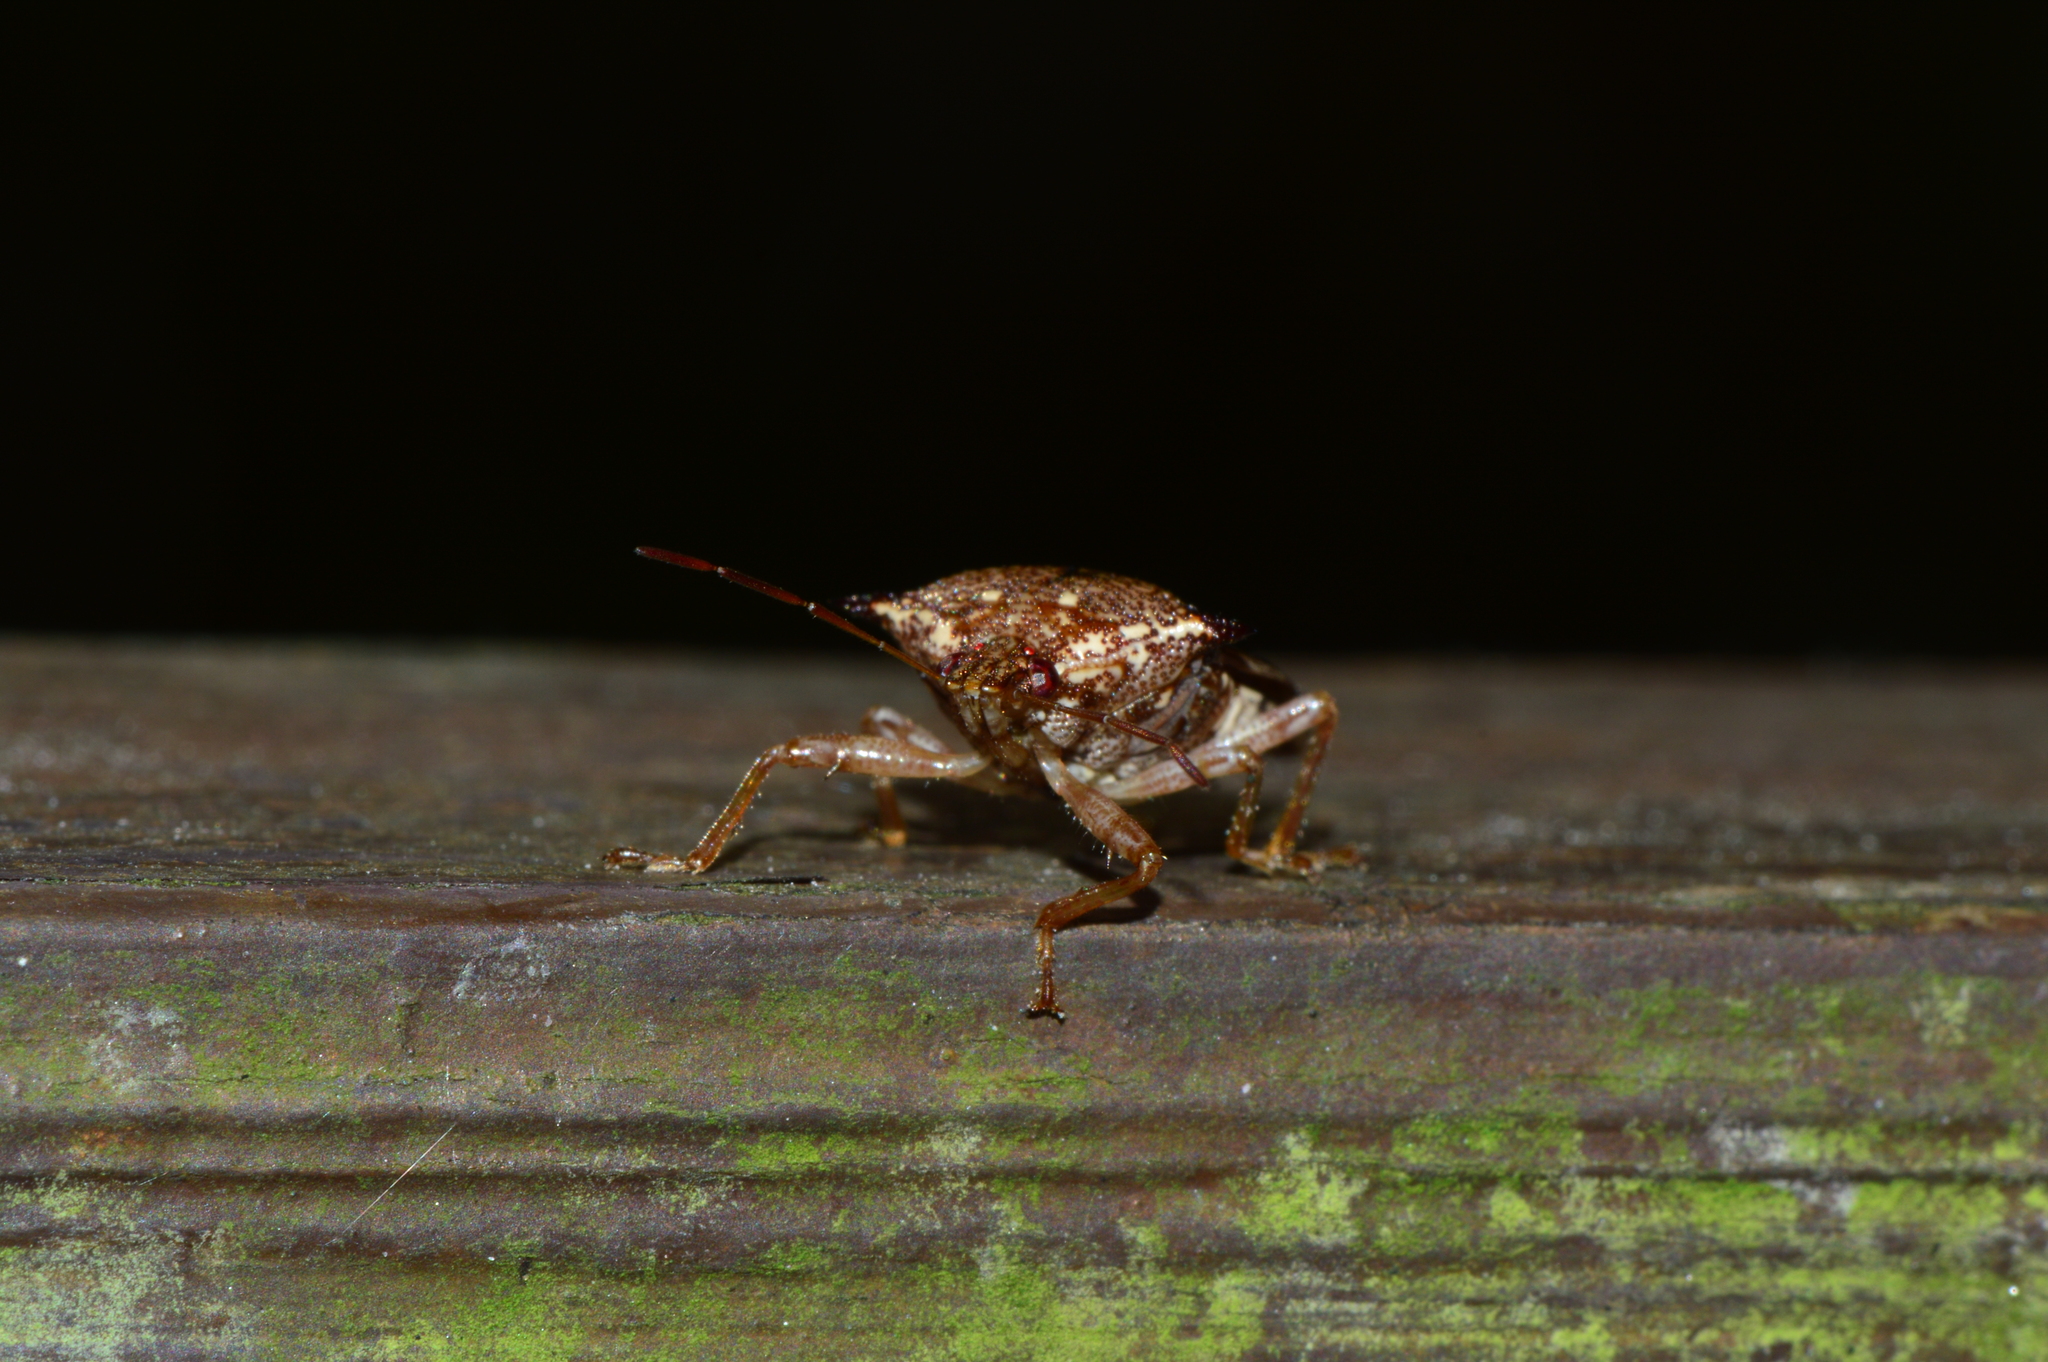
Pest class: stink_bug